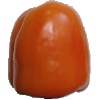
Label: orange_pepper